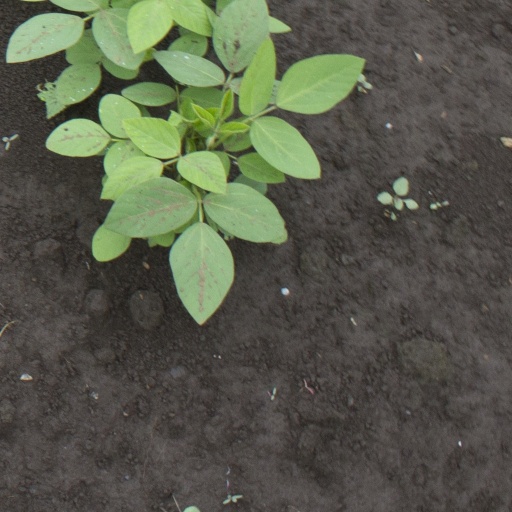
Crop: soybean